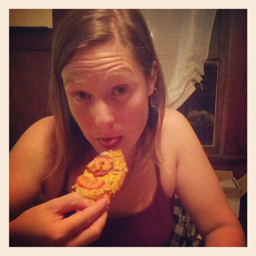
The woman is sticking her tongue towards the food.
A woman taking a bite of bread with shrimp and tomato on it.
A woman holding a piece of pizza in her right hand.
Woman licks her tongue at a piece of pizza
A blond woman in a tank top eats a piece of fried food.